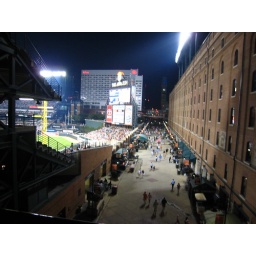
bridge over eutaw street connecting the stadium with the warehouse